MacRobertson Miller Airlines

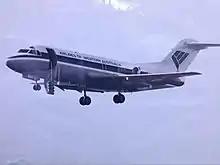
Fokker F28 Fellowship with door open in September 1983

Growth continued for the airline in its new form, with an additional F28-1000 (VH-FKG) being purchased second-hand and soon joined by a brand new pair of larger F28-4000s (with 85 seats) being delivered in 1982. Closer integration with Ansett brought to an end the tradition of naming aircraft after Western Australian rivers and regions as AWoA was gradually brought into line with the broader Ansett policy which eschewed naming aircraft. VH-FKG was instead named "RMA Horrie Miller" after the MMA founder and pioneer pilot who had died the previous year. The first F28-4000 (VH-FKI) was named "RMA Cyril Kleinig", after C.N. Kleinig, who had been MMA's general manager between 1969 and 1977 and overseen the transition to jet operations. Kleinig had been in management positions at MMA since 1947 and before that had been one of the first pilots employed by Horrie Miller when MMA began flights in Adelaide. The second F28-4000 (VH-FKJ) was unnamed, as were other aircraft brought to the fleet from this point